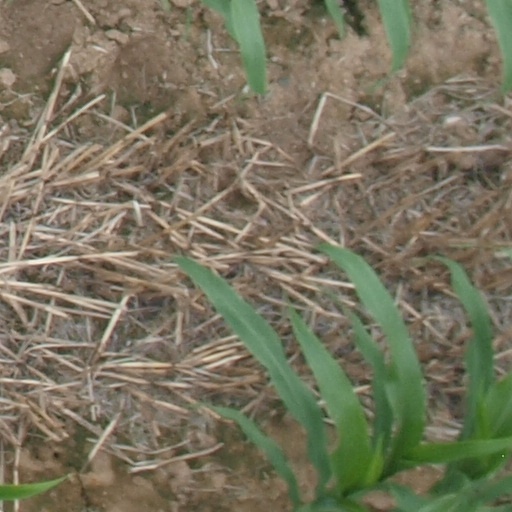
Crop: maize; corn